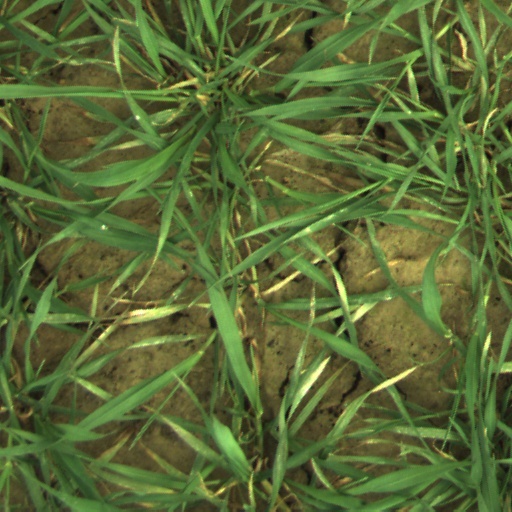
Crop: wheat